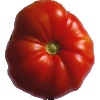
Label: Tomato 3